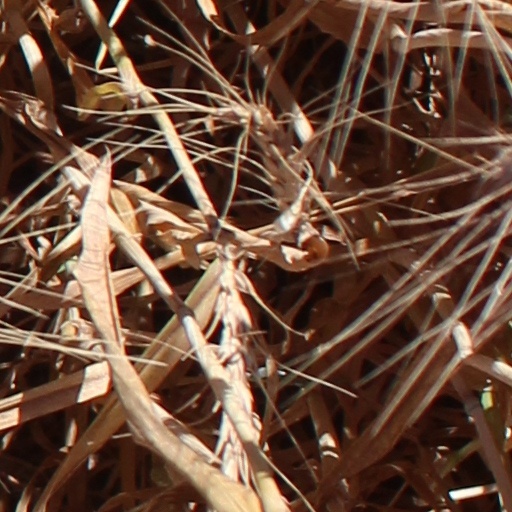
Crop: wheat